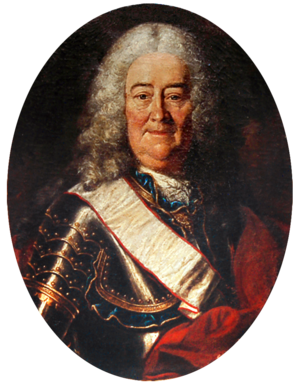
Benedikt von Ahlefeldt
Benedikt von Ahlefeldt var en holstensk godsejer og dansk gehejmeråd.